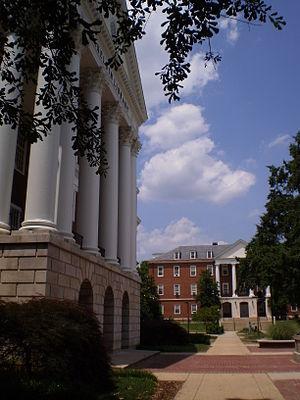
L’université du Maryland, officiellement l'université du Maryland, College Park est une université américaine située à College Park, dans la banlieue de Washington. Il s'agit du porte-drapeau du système universitaire de l'État du Maryland. Ce système comprend d'autres institutions comme l'université du Maryland, Comté de Baltimore, située à Catonsville dans la périphérie proche de Baltimore.